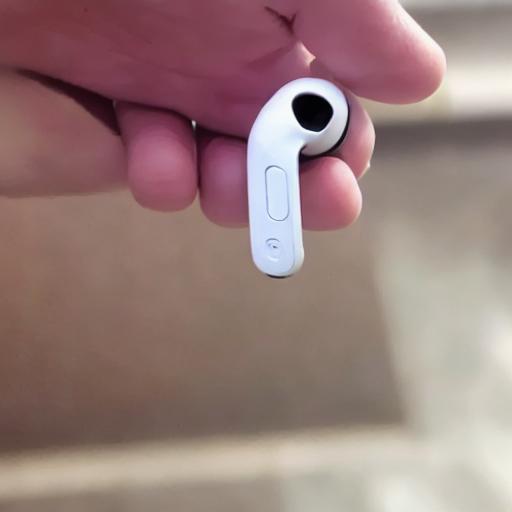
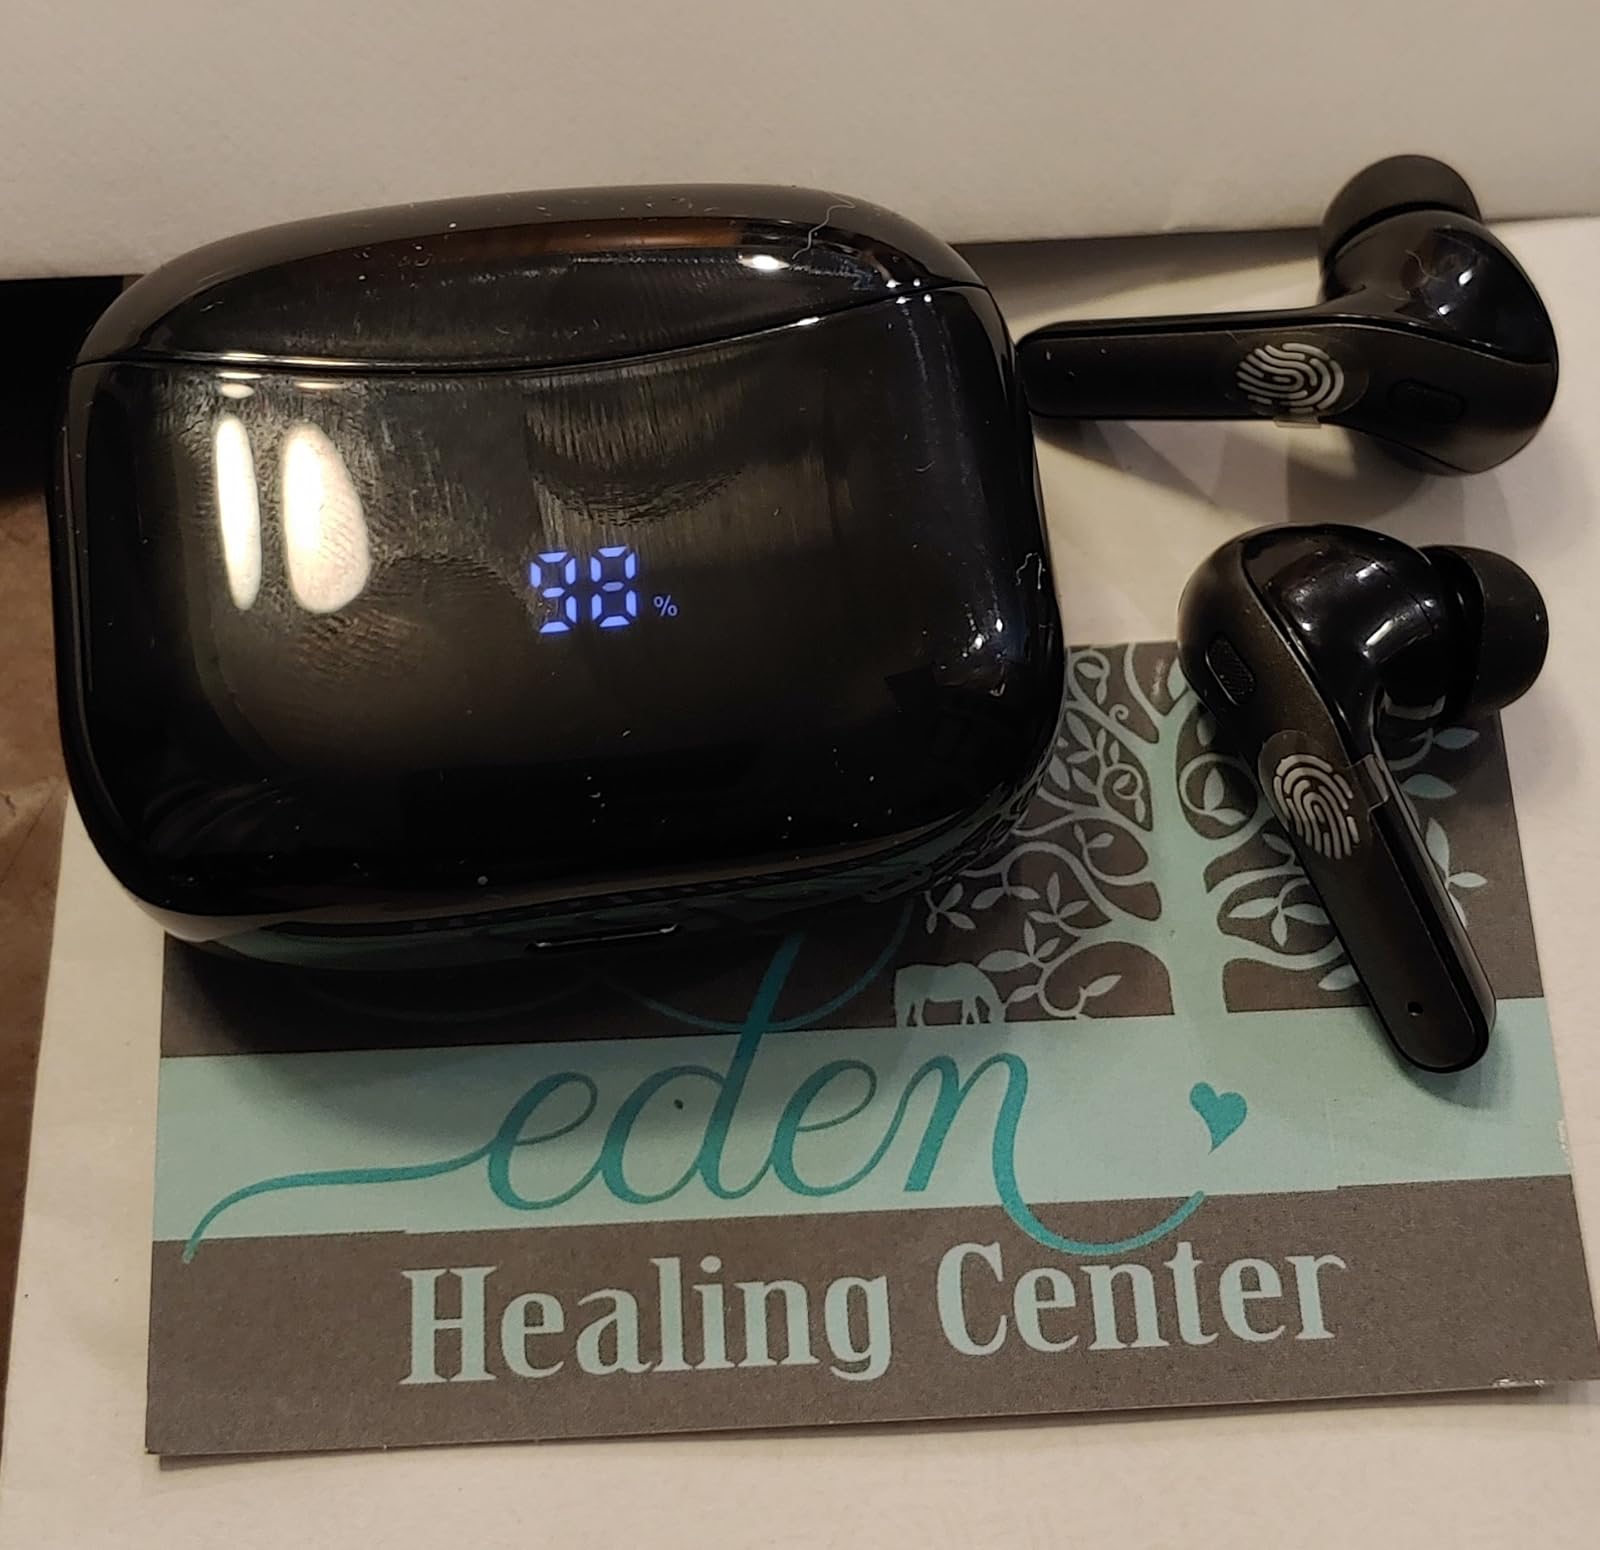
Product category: earbuds
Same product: no